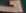
Number: 7